Night Shift (Hong Kong TV series)

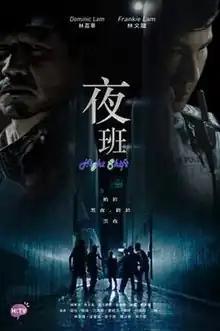

Night Shift, is a 2015 crime thriller television series produced by Hong Kong Television Network. The entire series was filmed at night.